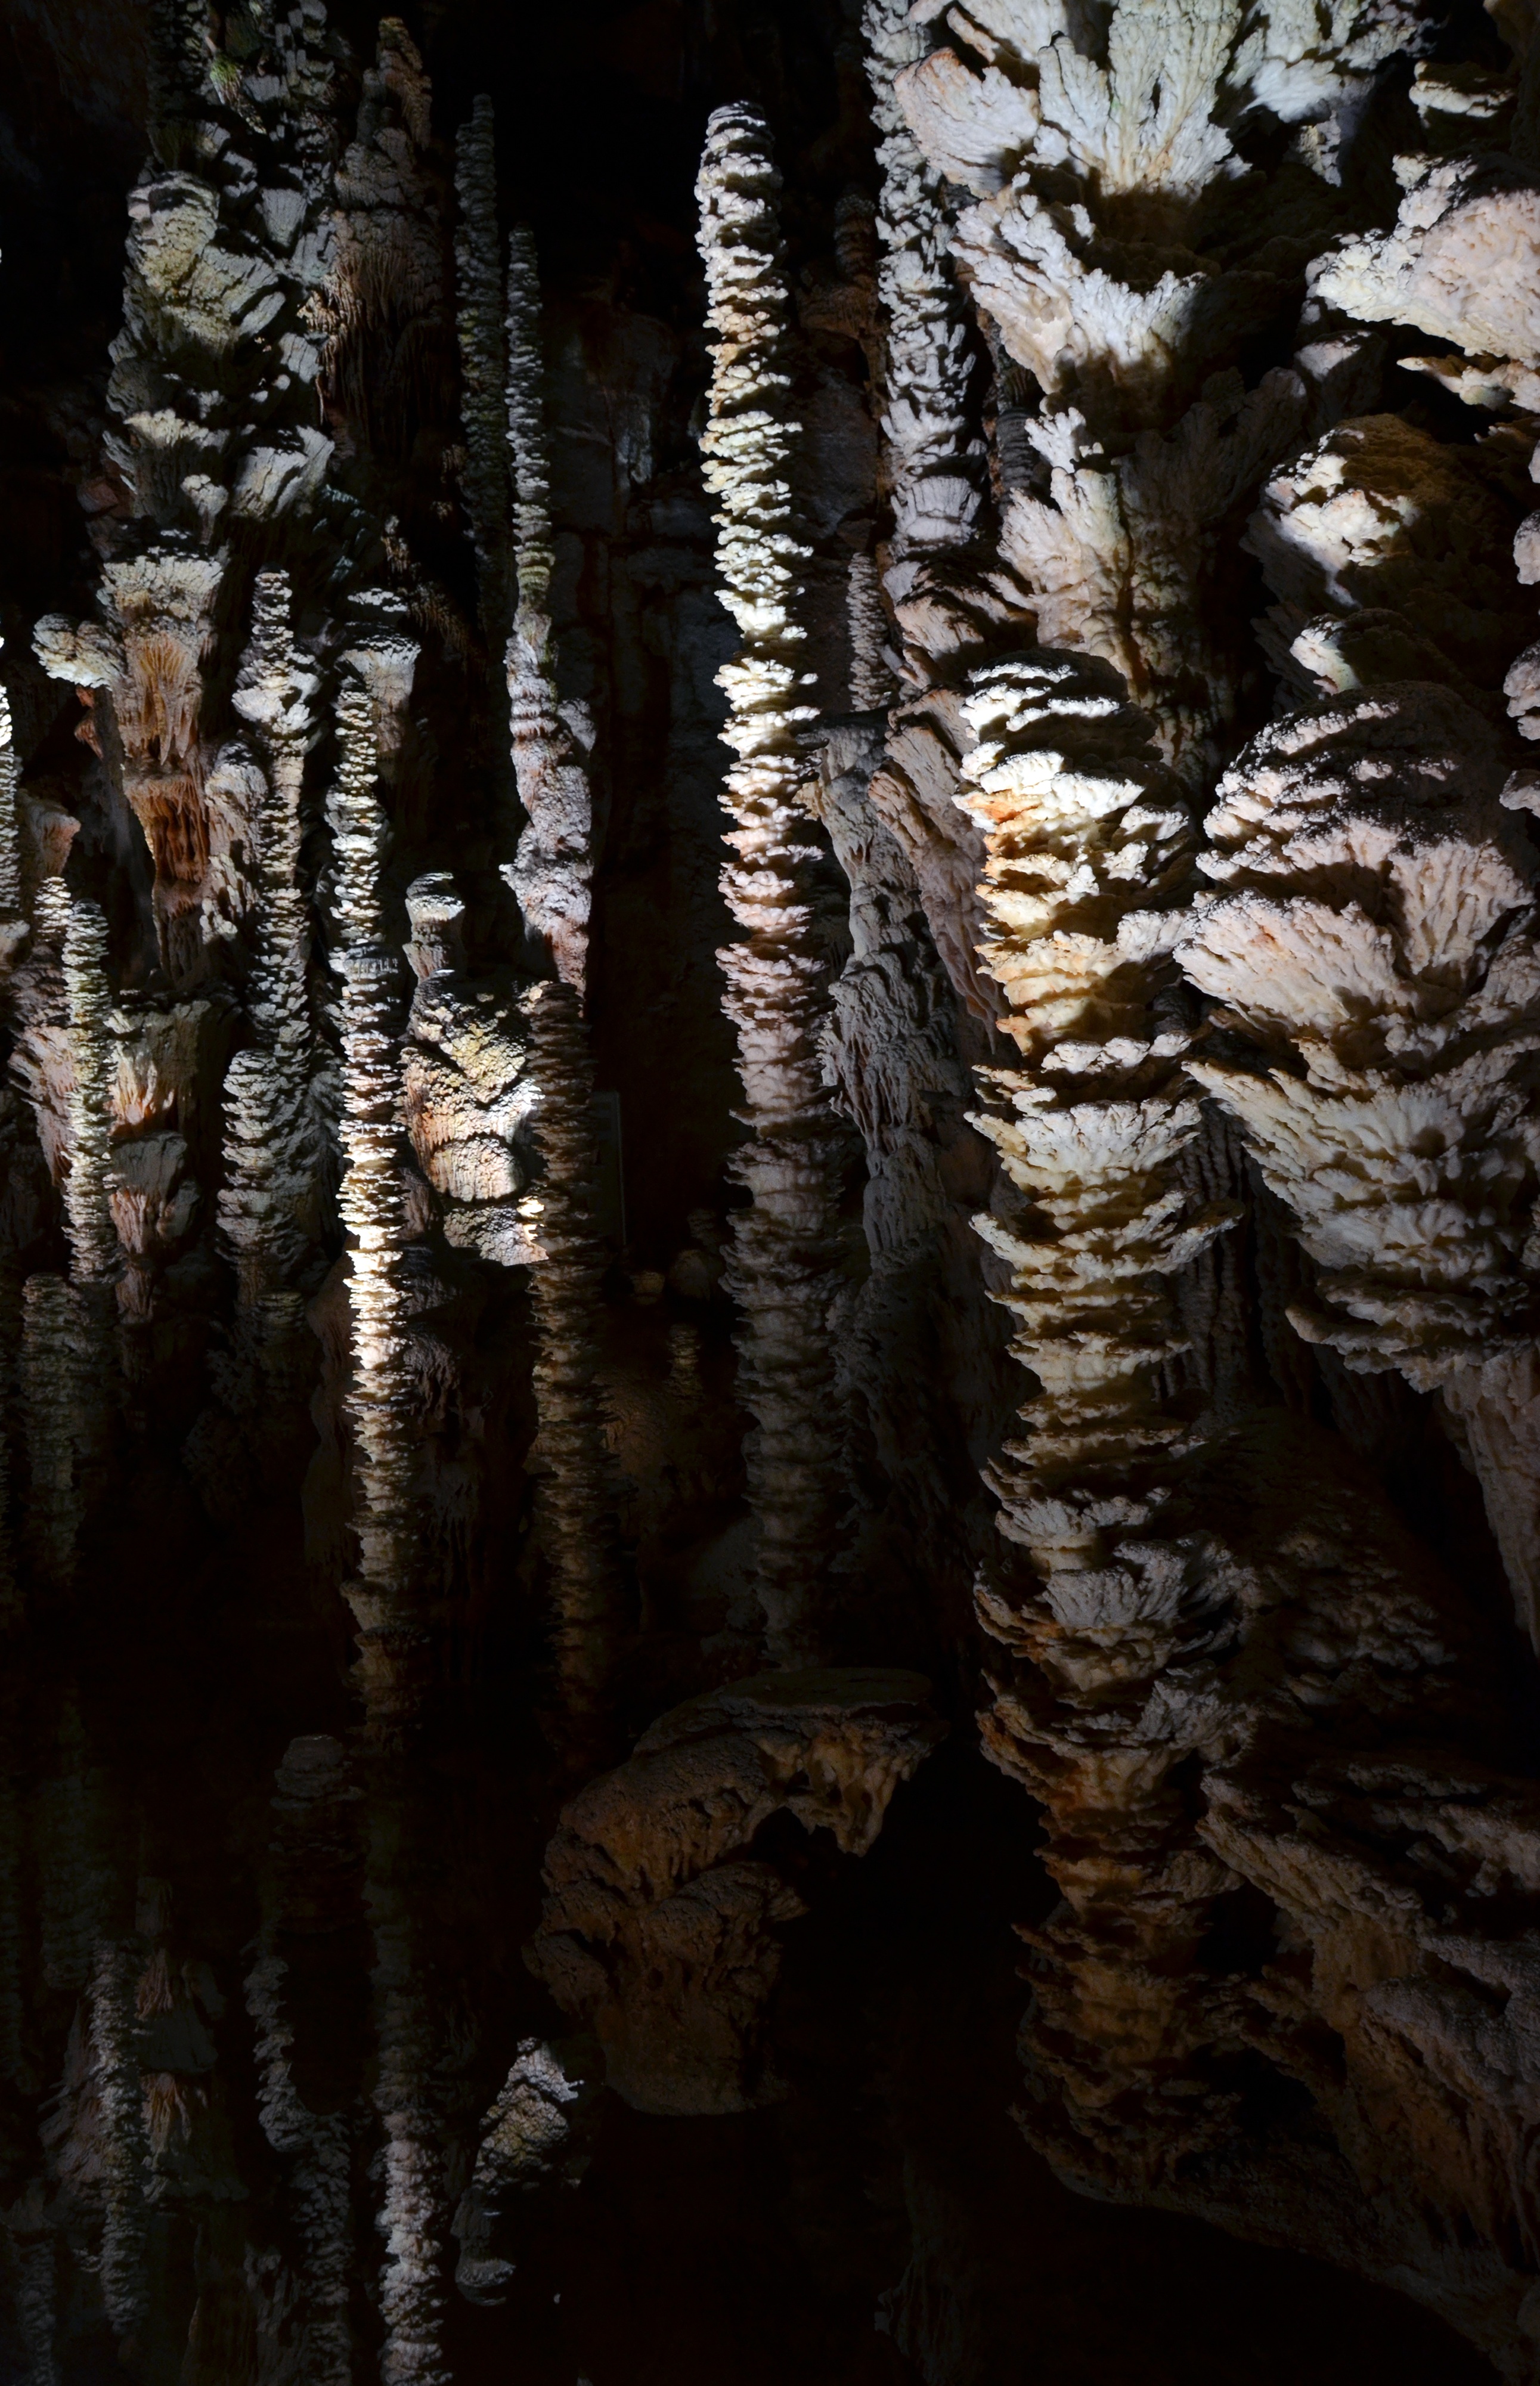
rock, formation, france, cave, illuminated, geology, stalagmite, stalactite, karst, landform, stalagmites, aven armand, cevennes national park, geographical feature